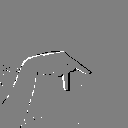
ASL letter: p